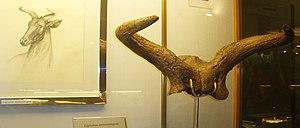
La liste des espèces d'animaux disparus d'Europe comptabilise les animaux éteints, réintroduits et disparus localement d'Europe du Pliocène à l'Holocène.